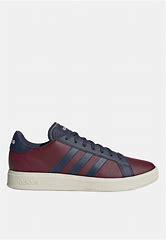
Brand: Adidas
Model: Grand Court Base